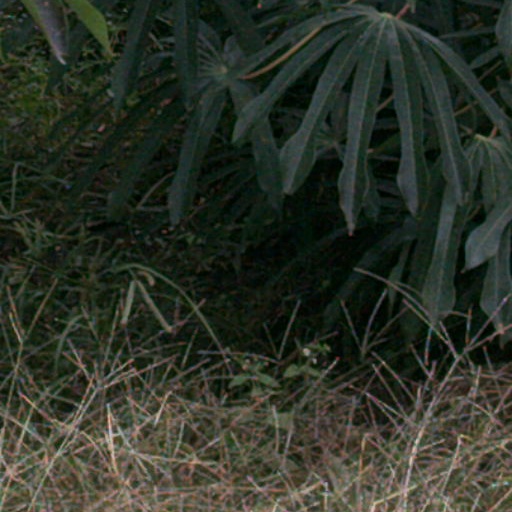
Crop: cassava